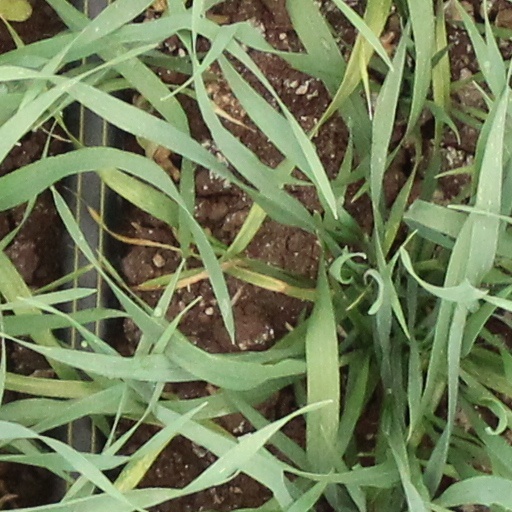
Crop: wheat